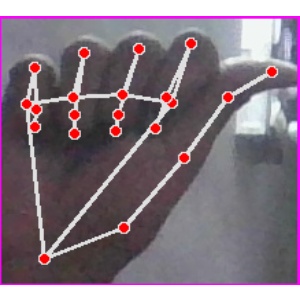
अक्षर: छ